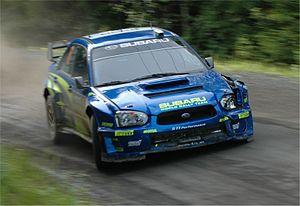
Christopher Atkinson, né le 30 novembre 1979 à Bega, est un pilote de rallye australien.